List of Gulf War military equipment

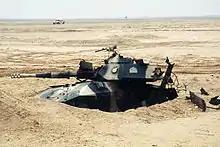
Iraqi EE-9 Cascavel armoured car hit by Coalition tank fire in February 1991.

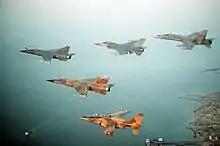
Coalition aircraft inbound during Operation Desert Shield.

List of Gulf War military equipment is a summary of the various military weapons and vehicles used by the different nations during the Gulf War of 1990–1991.